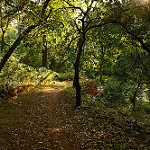
Label: forest